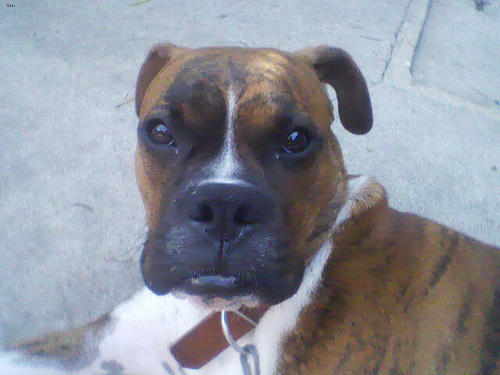
Breed: boxer